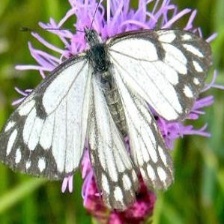
Species: PINE WHITE
Butterfly family (ImageNet category): cabbage_butterfly